Spodnje Hoče

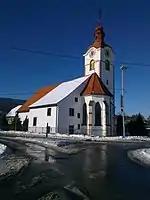
Saint George's Church

The local parish church is dedicated to Saint George and belongs to the Roman Catholic Archdiocese of Maribor. It was first mentioned in written documents dating to 1146, but the current building dates to the 15th century.